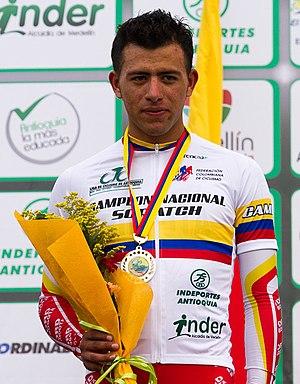
Jordan Parra sur le podium de la course scratch masculine des championnats de Colombie de cyclisme sur piste de 2013.
Jordan Arley Parra Arias, né le 19 avril 1994 à Bogota, est un coureur cycliste colombien.